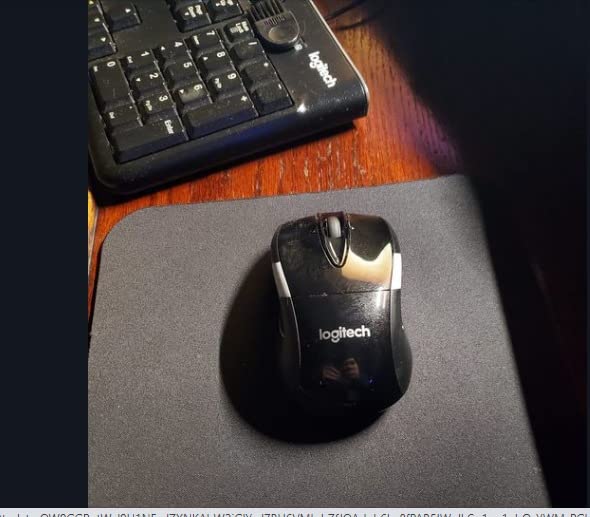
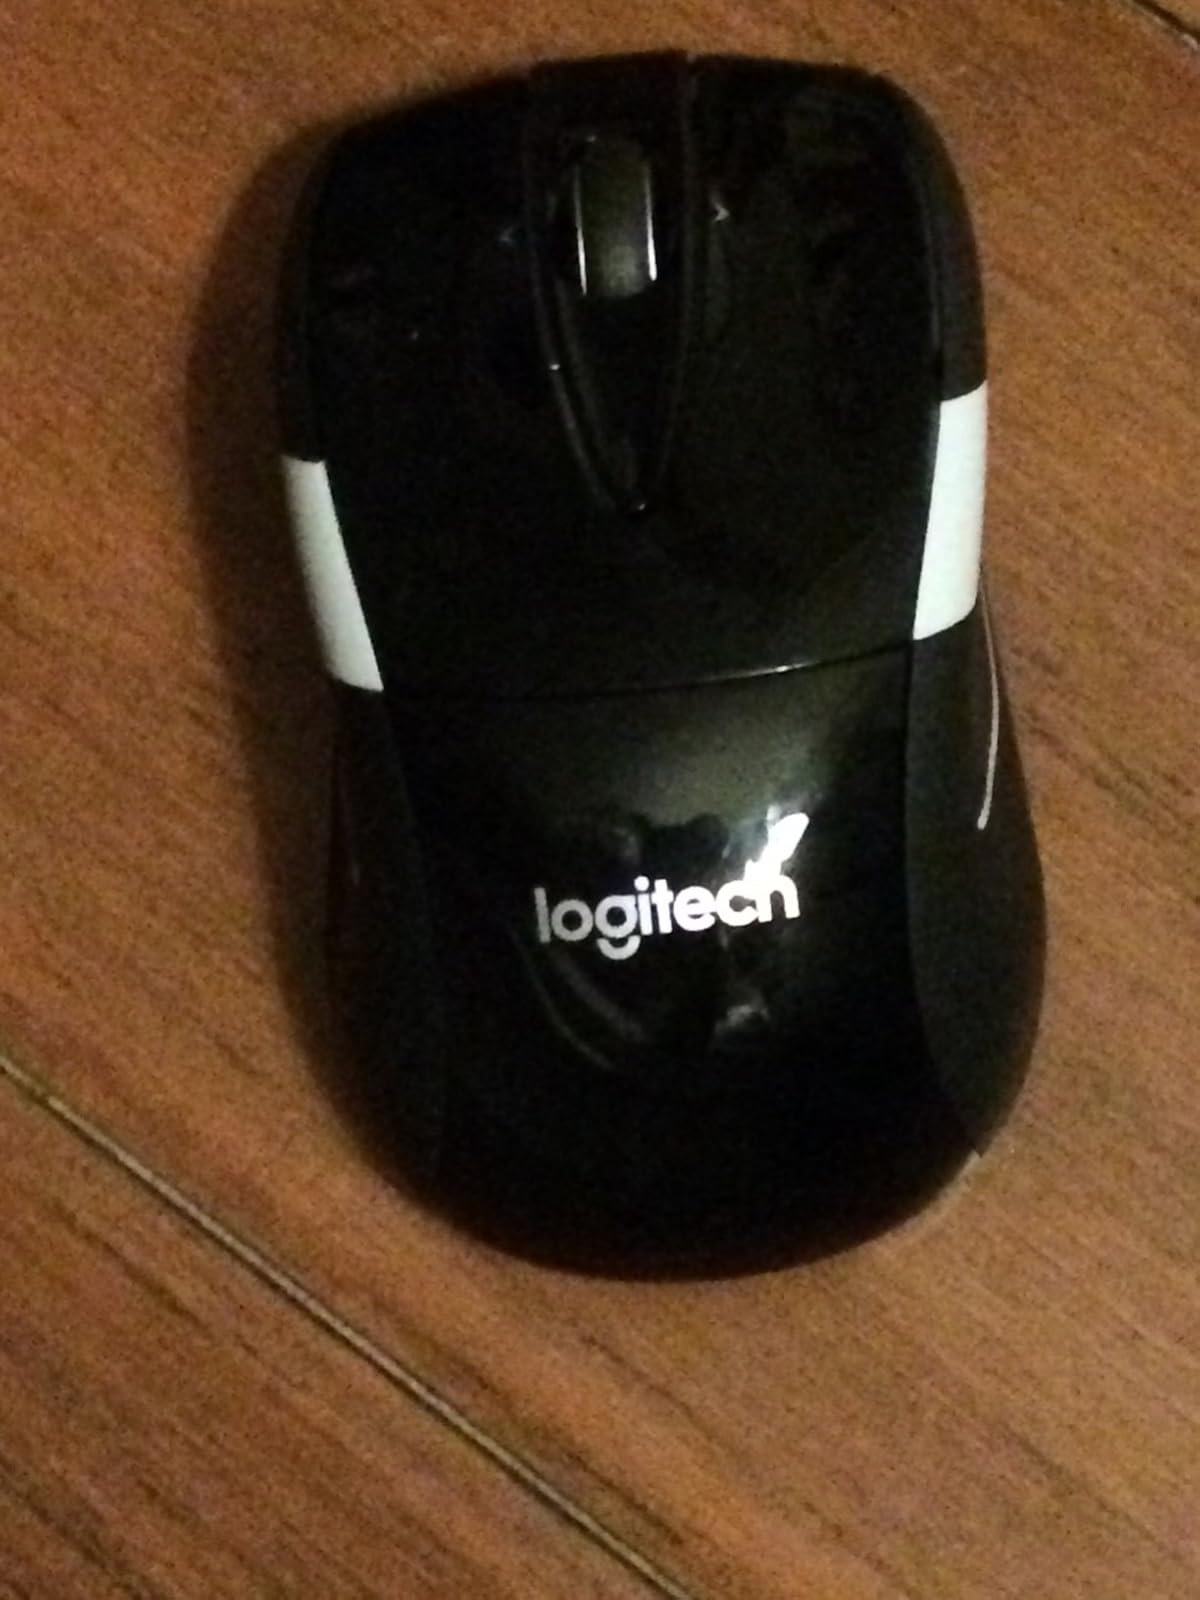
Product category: mouse
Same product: yes